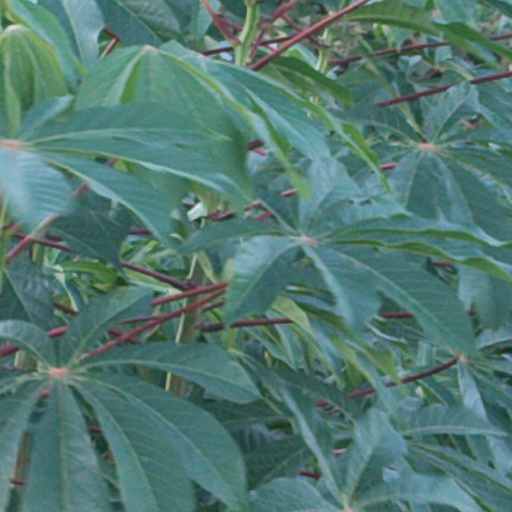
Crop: cassava